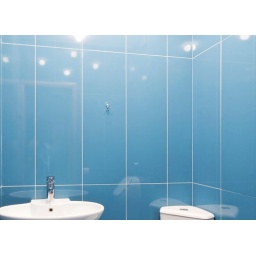
Interior of a new toilet room in blue colors